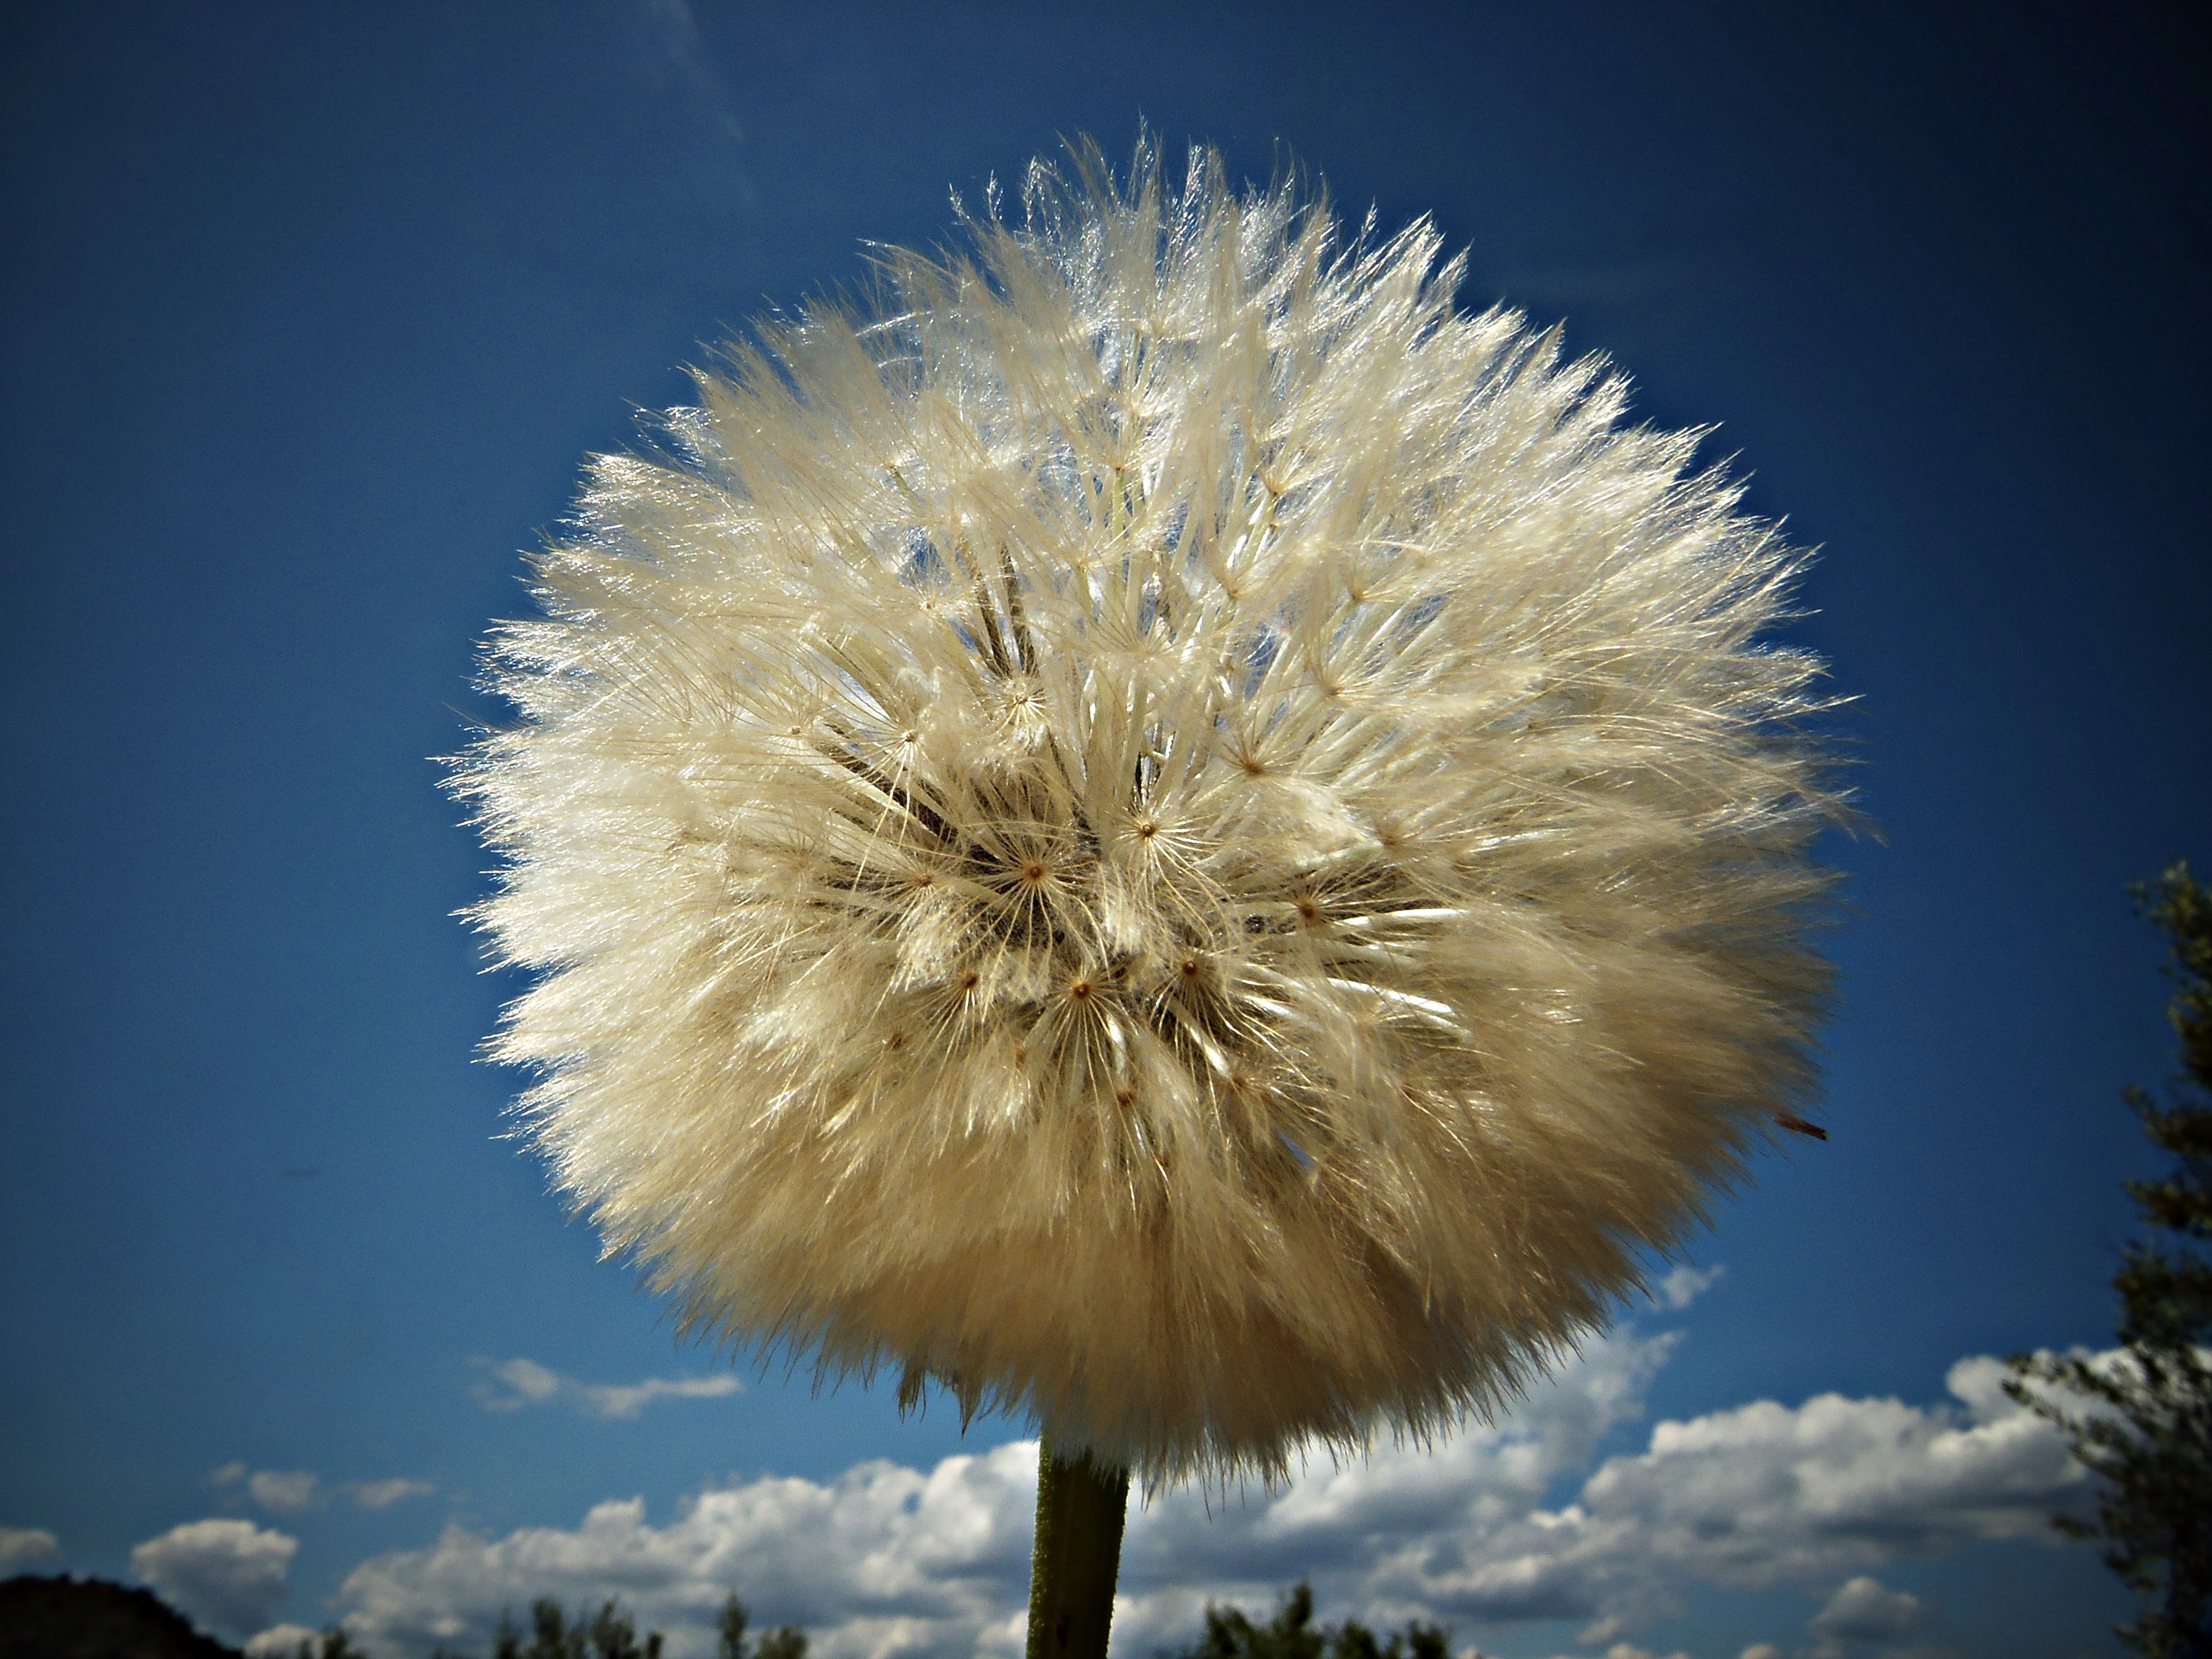
tree, nature, winter, cloud, plant, sky, white, dandelion, sunlight, round, flower, frost, spring, reflection, macro, flora, wild flower, close up, clouds, beauty, pistils, flowering, macro photography, flowering plant, daisy family, mediterranean countryside, blue and white, atmosphere of earth, land plant, sky with flower